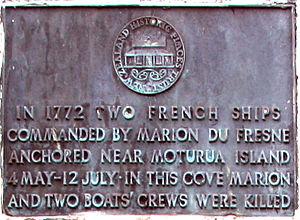
détail monument Marc-Joseph Marion Dufresne à ""Assassination Cove"", Bay of Islands, Nouvelle Zéelande In 1772 two French ships commanded by Marion Dufresne anchored near Moturua Island 4 May - 12 July. In this cove Marion and two boats' crews were killed."
Marc Joseph Marion du Fresne, dit Marion-Dufresne, baptisé le 22 mai 1724 à Saint-Malo et mort le 12 juin 1772 à la baie des Îles, en Nouvelle-Zélande, est un navigateur et explorateur français du XVIIIᵉ siècle. Il est notamment le découvreur en 1772 de l'île Marion, de l'île du Prince-Édouard et des îles Crozet.